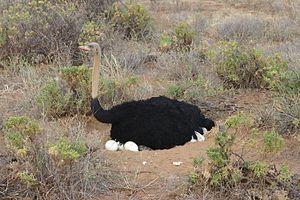
L'autruche mâle participe aussi aà la couvée pour permettre à la femelle de manger.